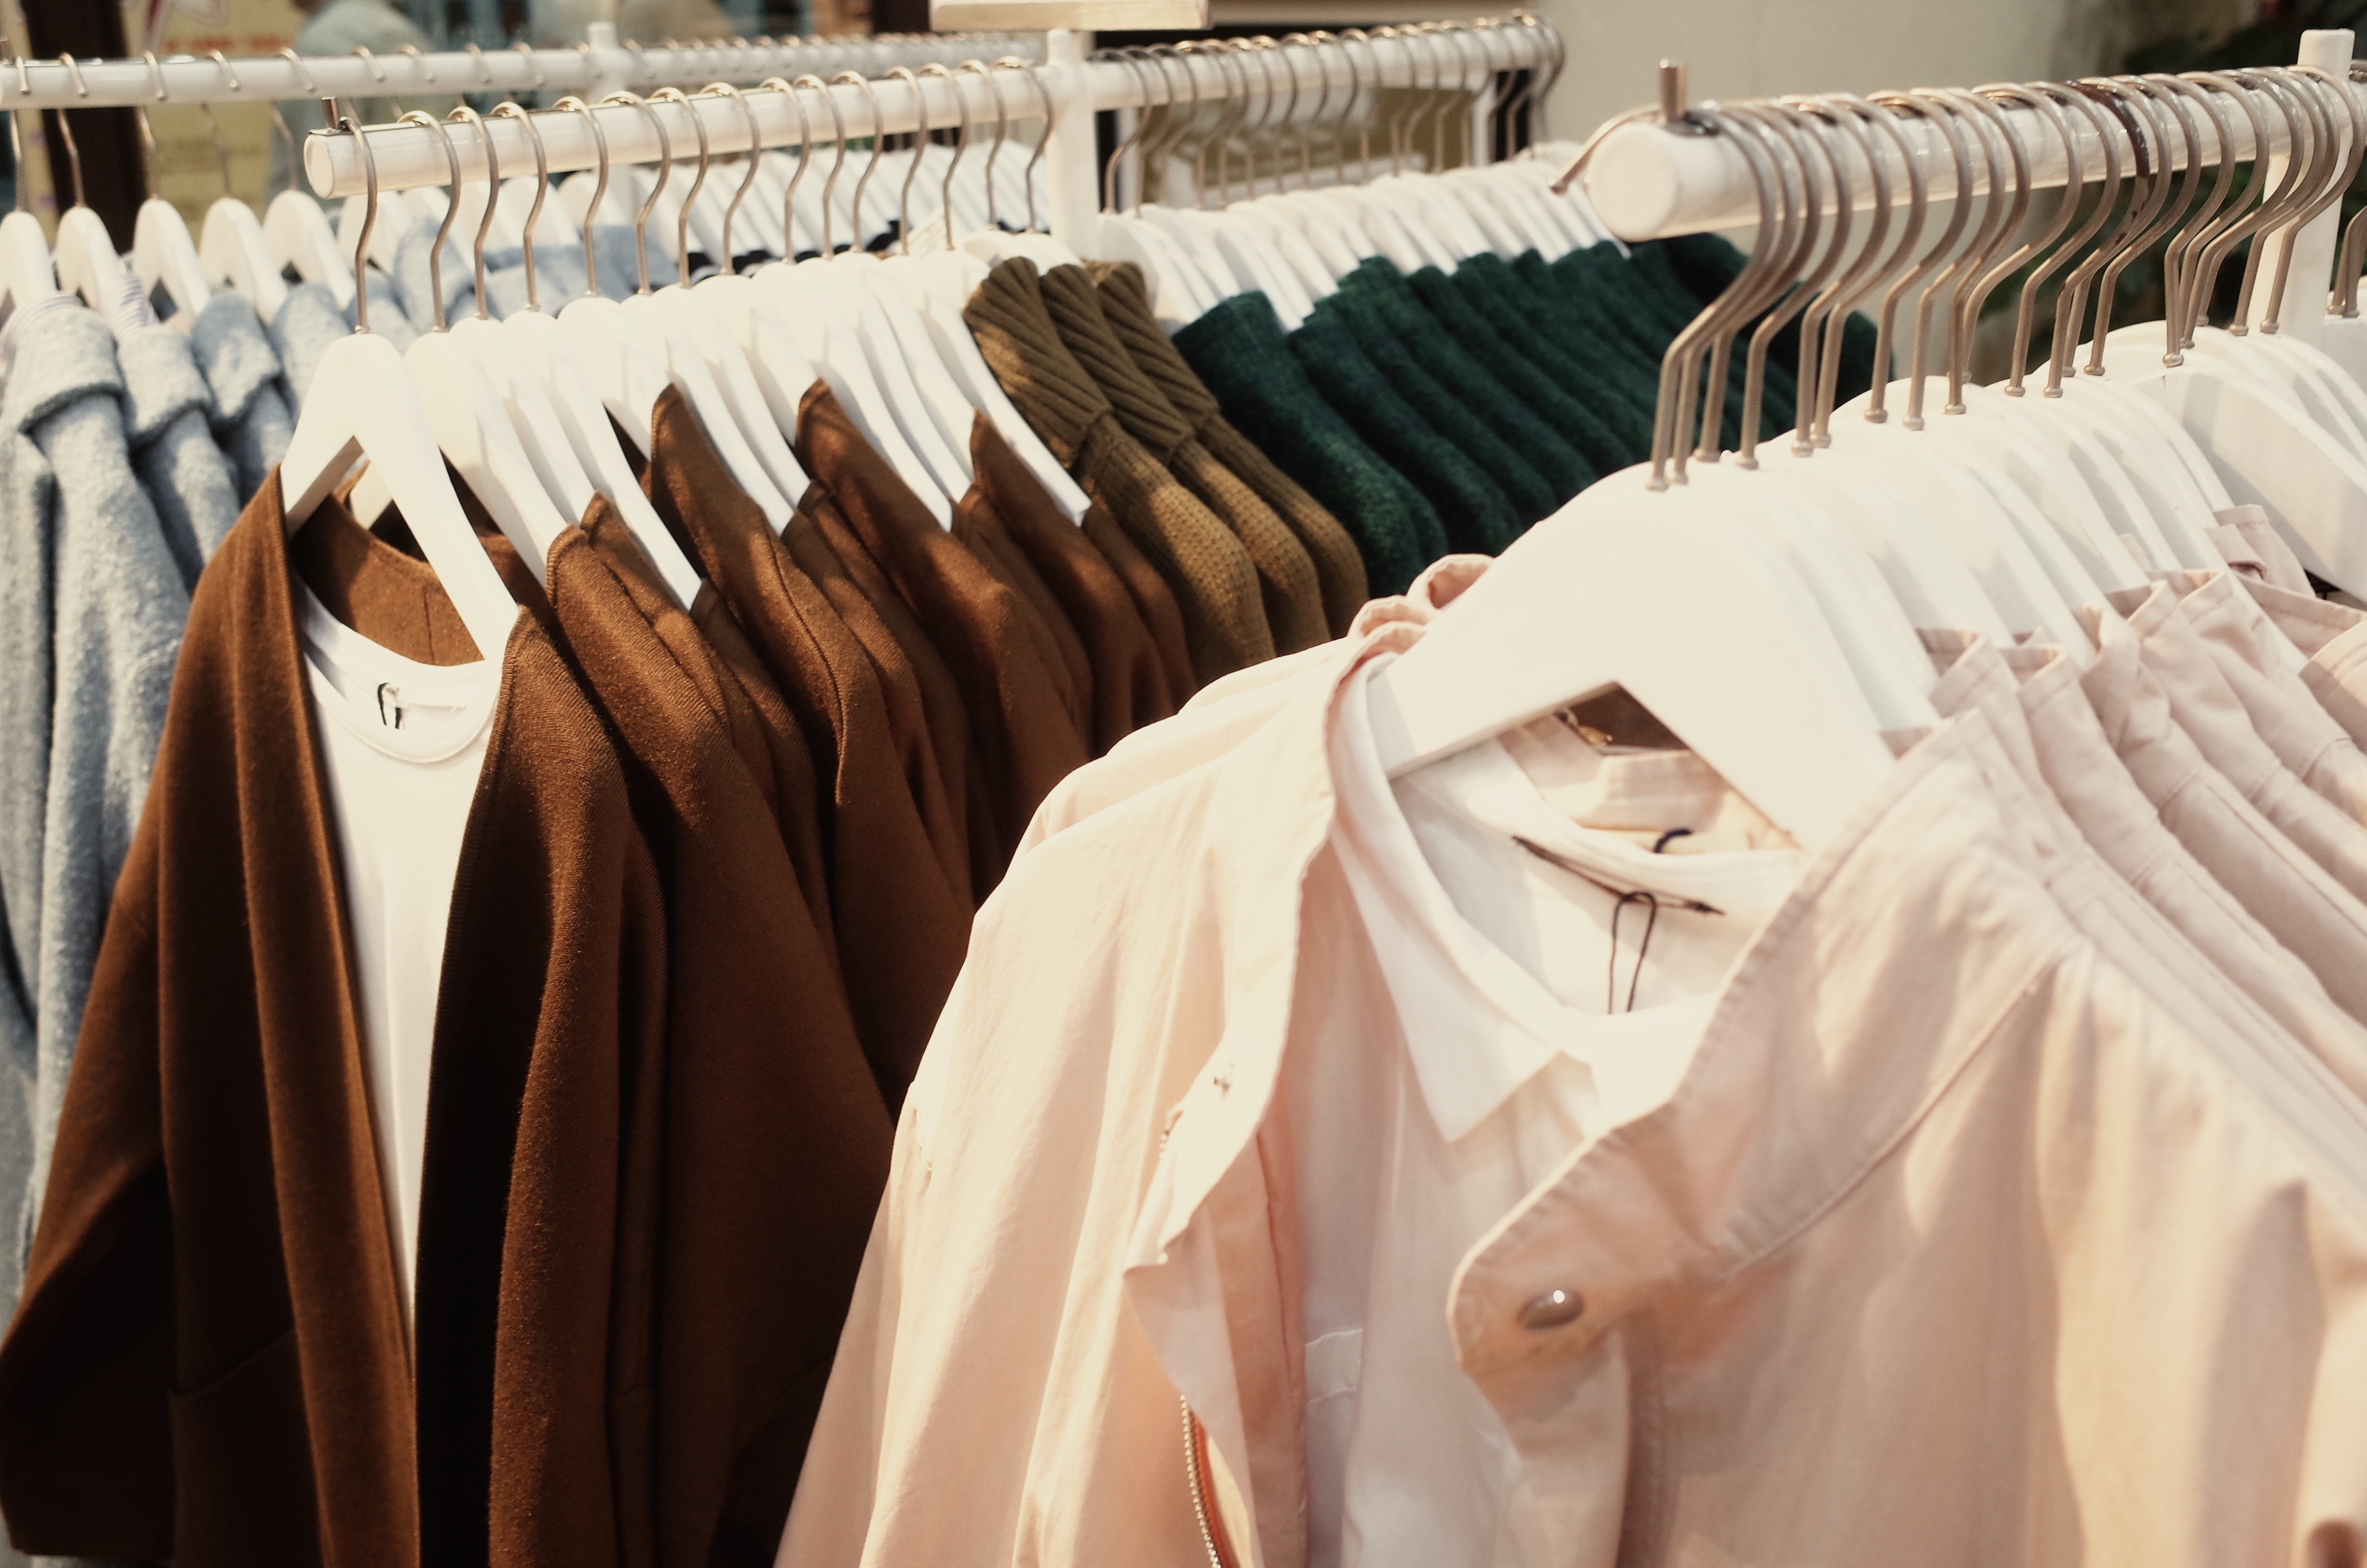
interior design, dress